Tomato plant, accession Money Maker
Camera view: horizontal (90 deg, fisheye); turntable rotation: 120 degrees
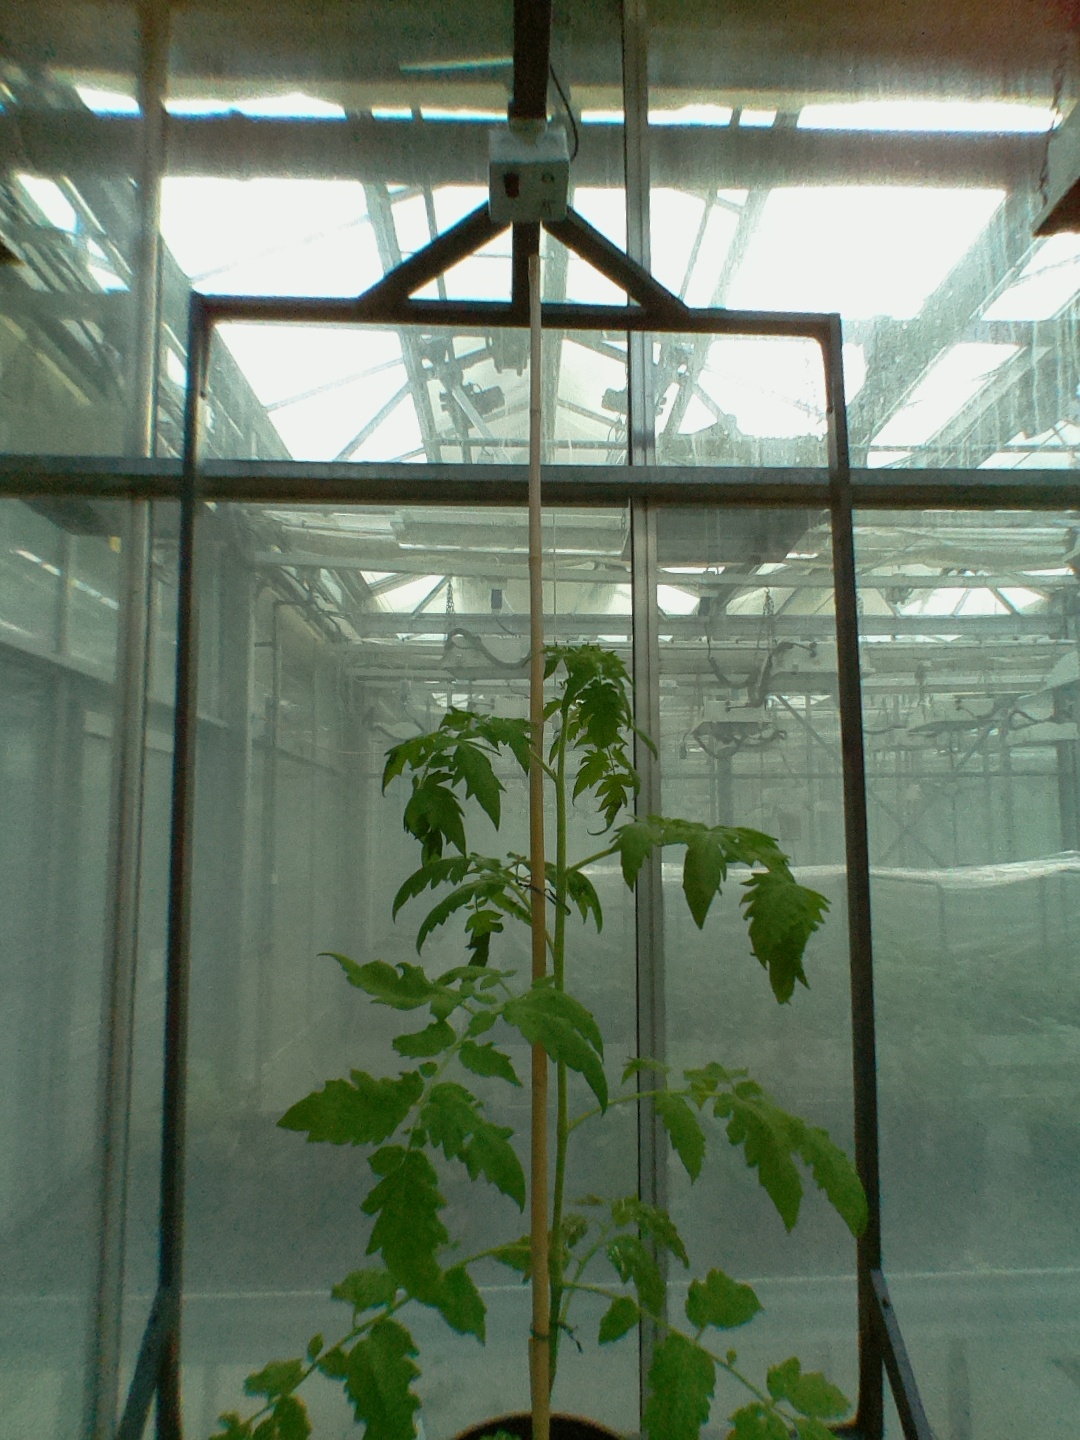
BBCH growth stage 15: 10 of true leaves visible